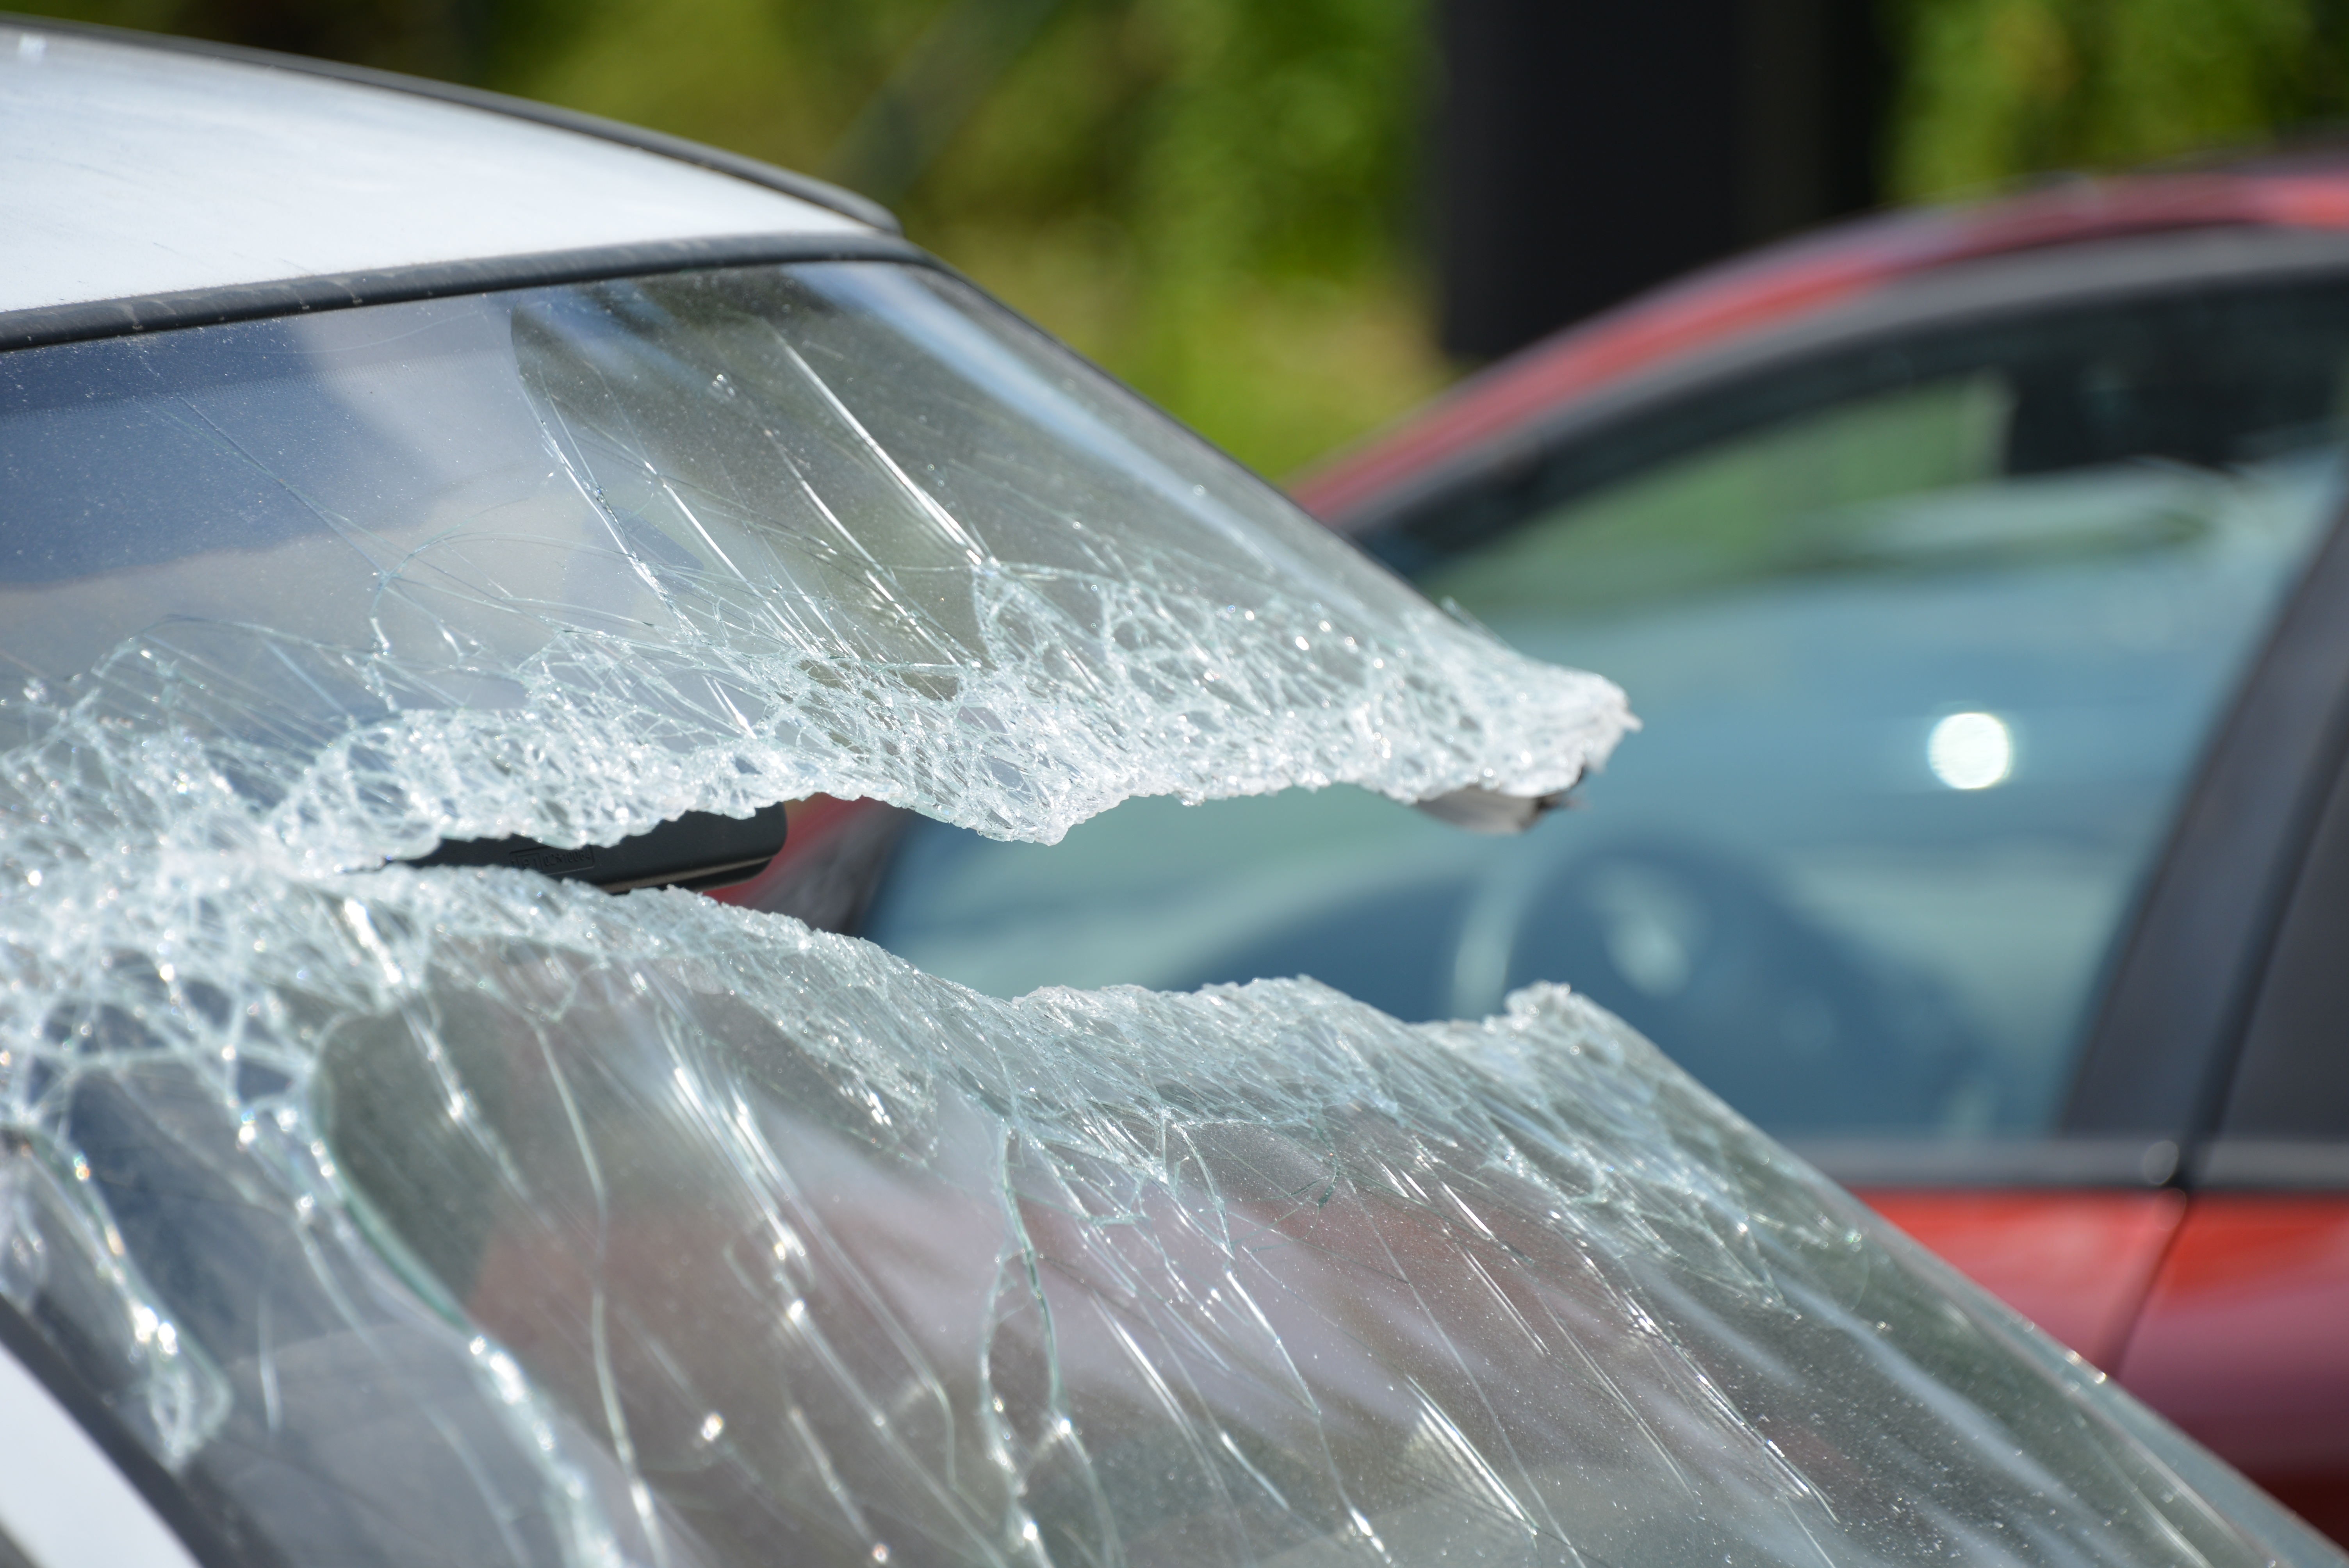
car, wheel, window, glass, driving, ice, vehicle, windshield, broken, auto, destroyed, window pane, bumper, accident, damage, disc, rescue, glass breakage, auto part, splitter, automobile make, automotive exterior, executive car, automotive window part, the front cover is